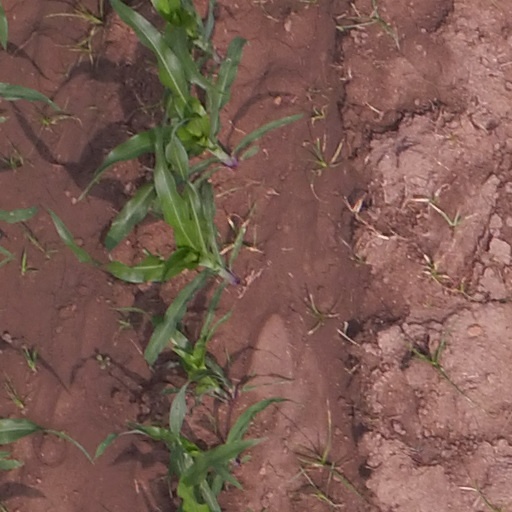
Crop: maize; corn